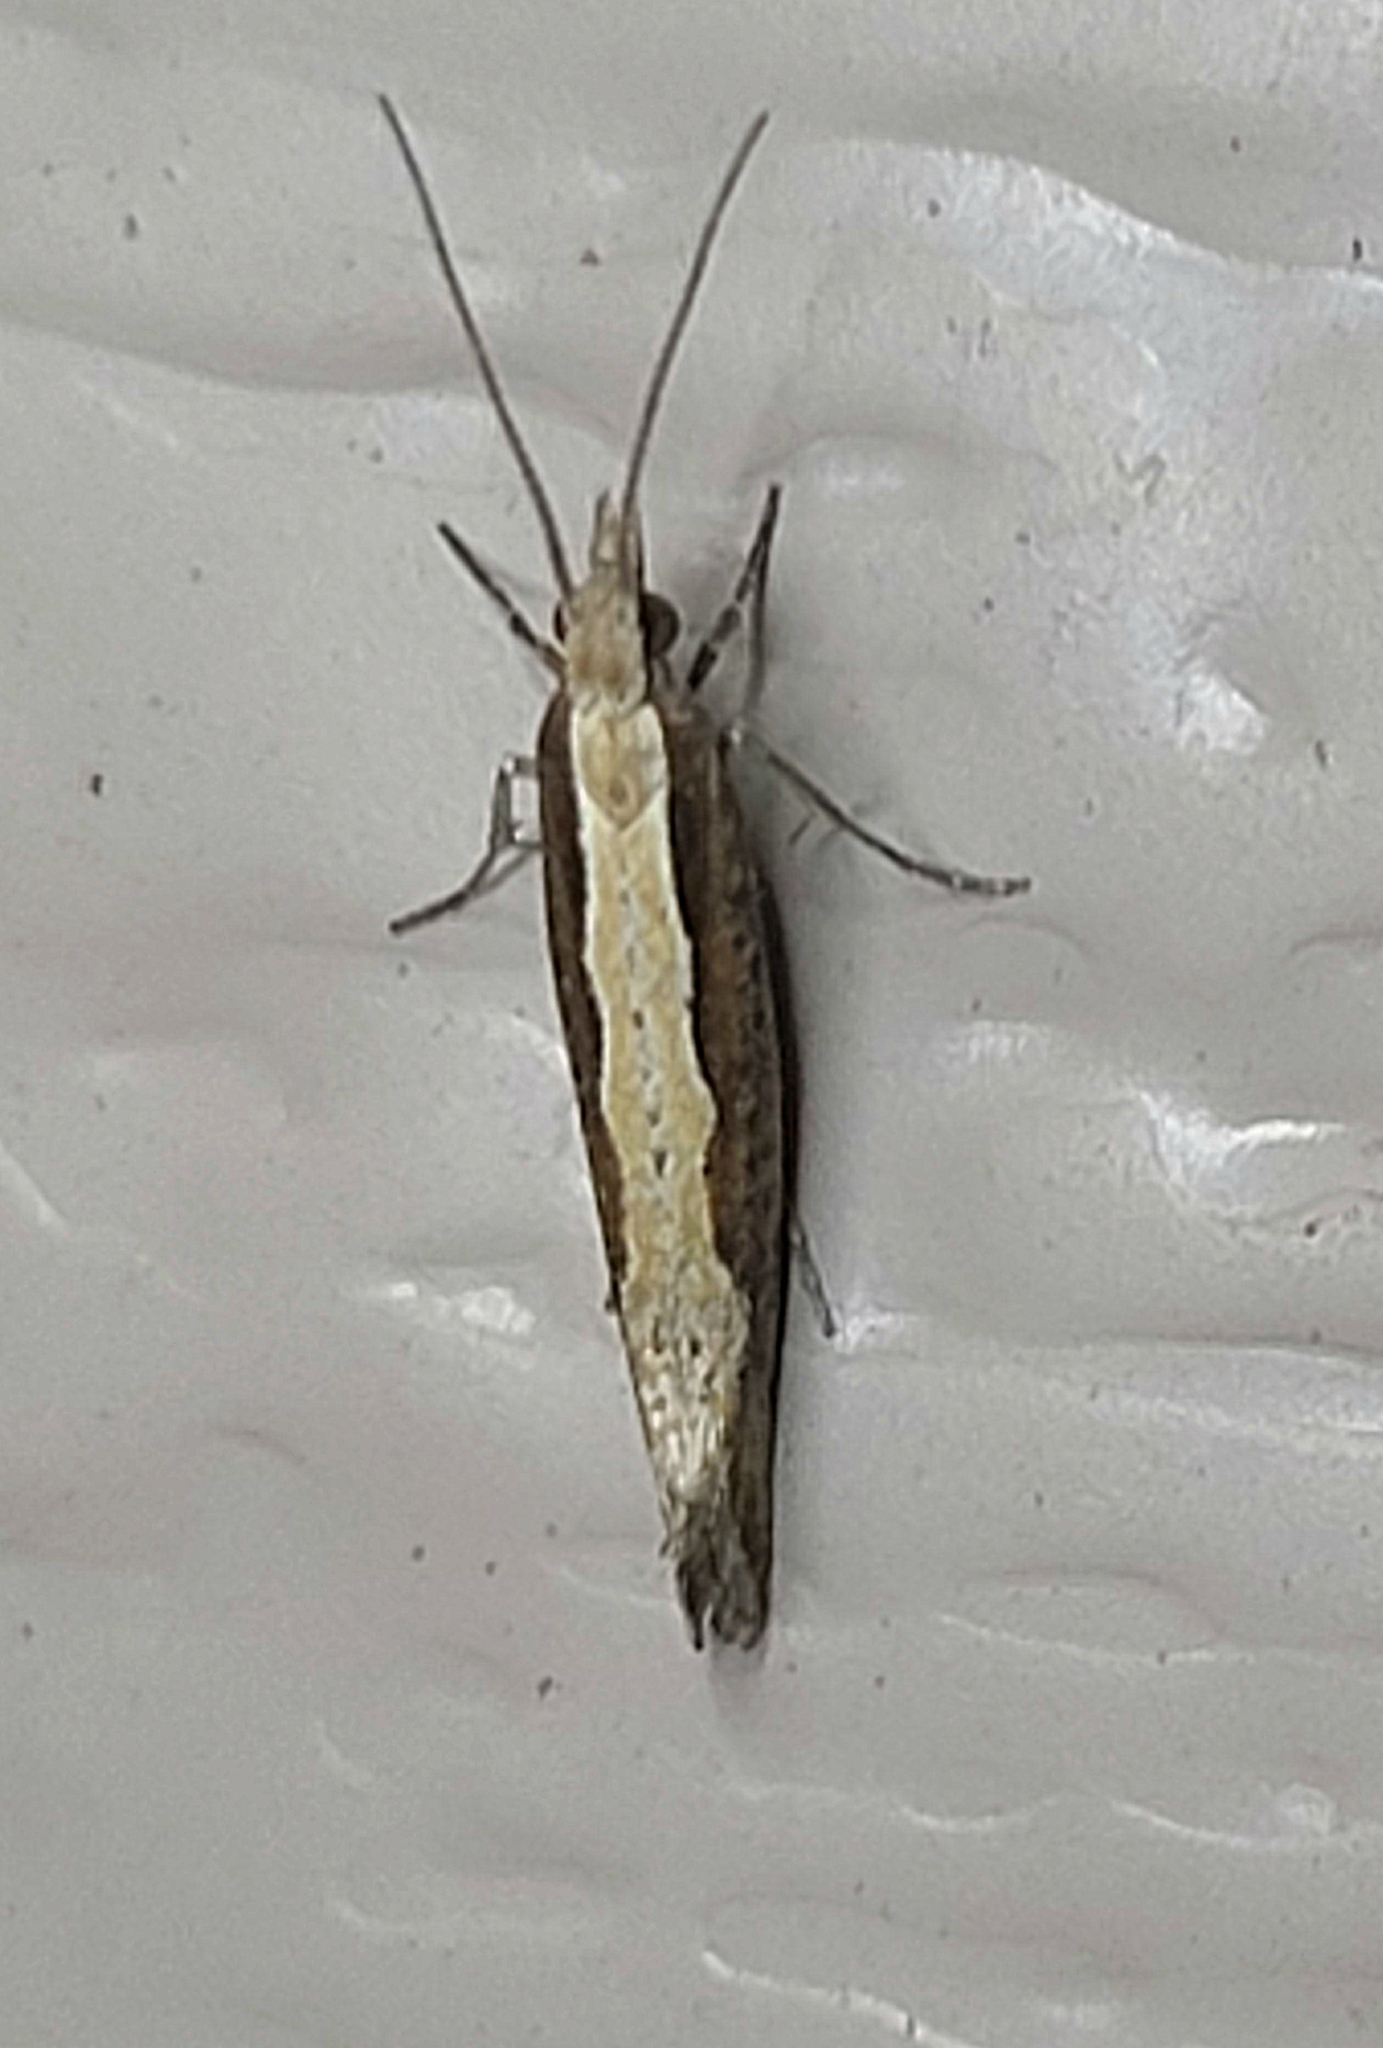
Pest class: diamondback_moth